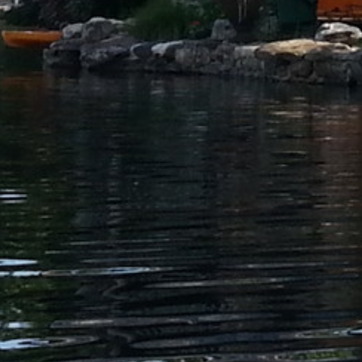
Material: water